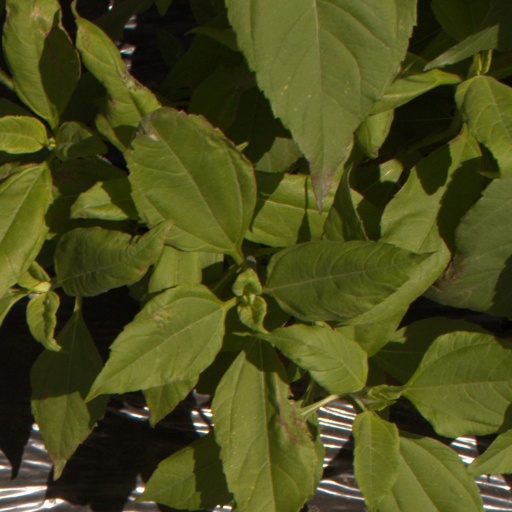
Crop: Jerusalem artichoke